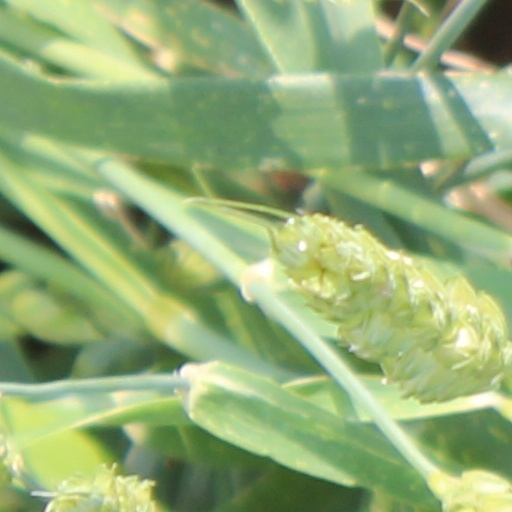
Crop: wheat